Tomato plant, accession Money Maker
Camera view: vertical (180 deg); turntable rotation: 240 degrees
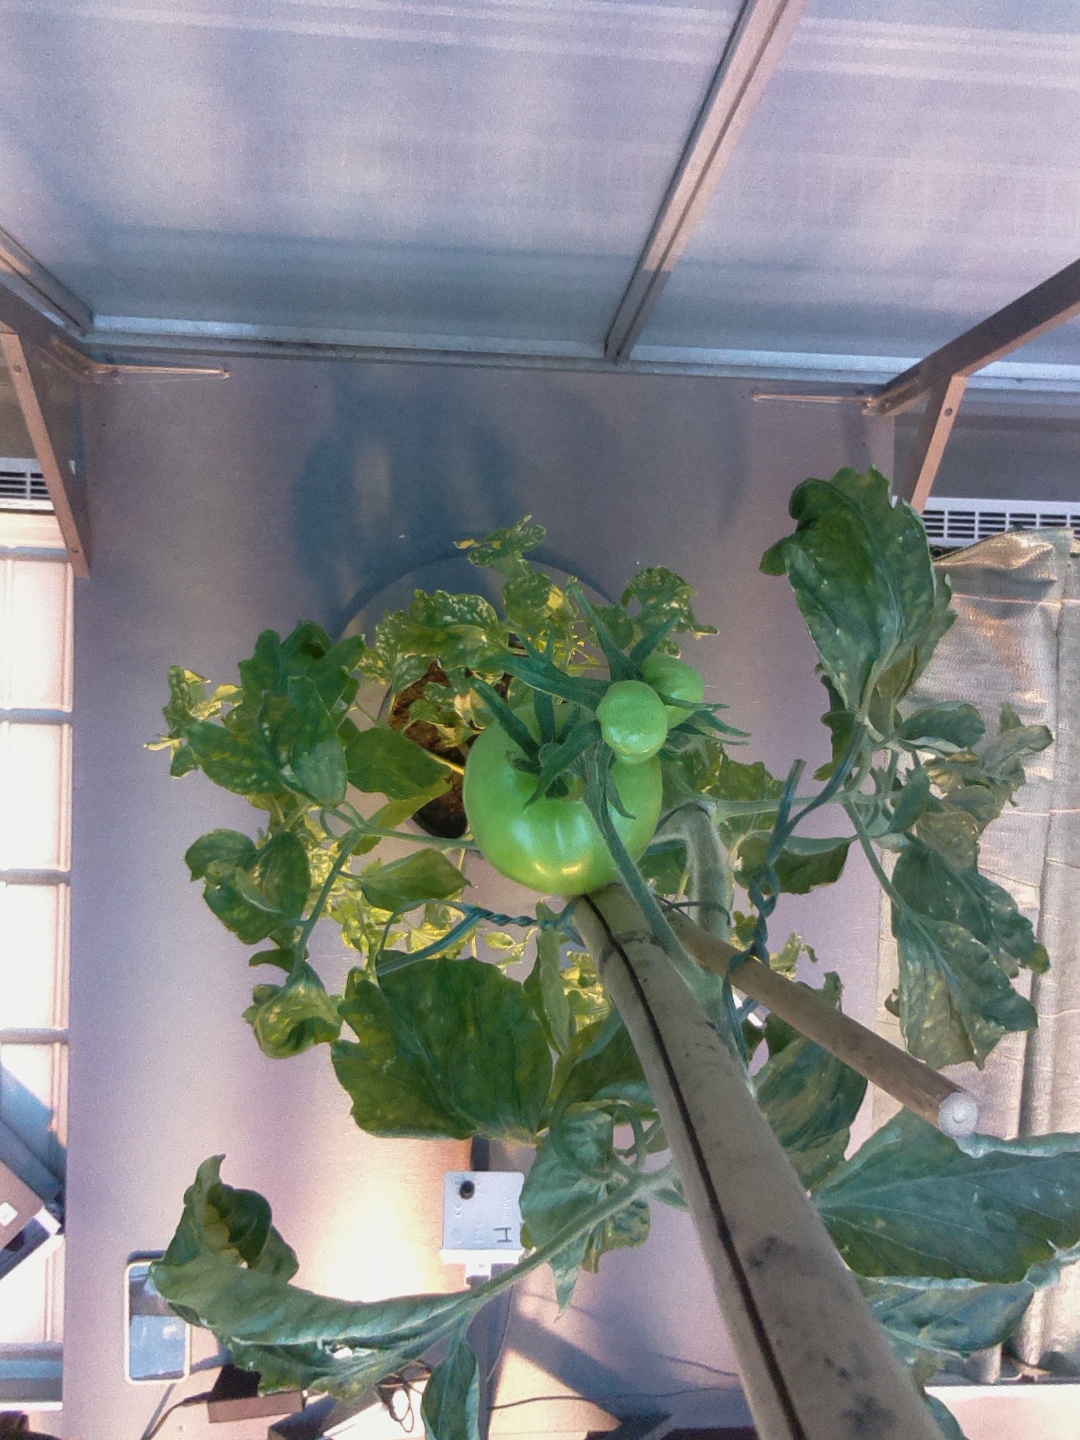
BBCH growth stage 76: 60%-70% of final fruit size